3Xtrim 3X55 Trener

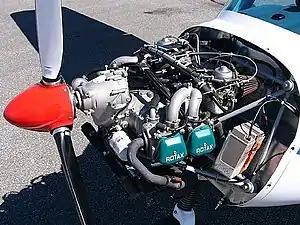
3Xtrim 3X55 showing its Rotax 912ULS engine installation

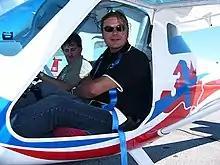
3Xtrim 3X55 showing its cockpit accommodation for two crew, side-by-side with vertically-hinged doors

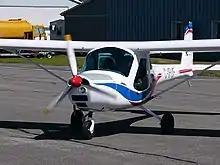
3Xtrim 3X55 taxiing, showing front view of the aircraft

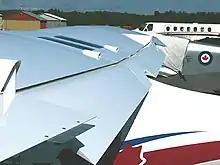
3Xtrim 3X55 with 30 degrees of flap deflection, showing the centre-section flap

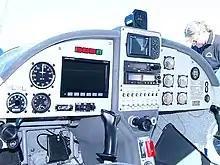
3Xtrim 3X55 instrument panel

The fuselage and vertical tail of the 3X55 is a one-piece structure made from fibreglass. The firewall is a Fiberfrax ceramic/aluminium sandwich.